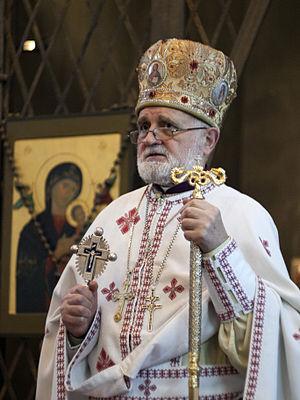
Jan Sergiusz Gajek M.I.C., est le visiteur apostolique des grecs-catholiques sur le territoire du Belarus.